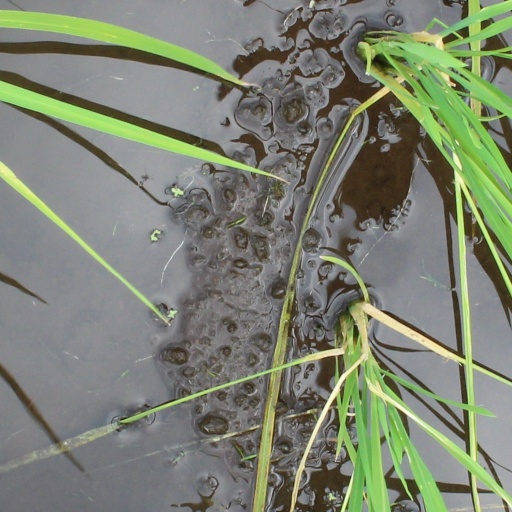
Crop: rice